Wascopam Mission

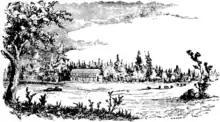
Mission at The Dalles

The Wascopam Mission was established on March 21, 1838, by Reverends Daniel Lee and Henry K. W. Perkins. Lumber for the buildings was cut mostly by neighboring Wascos. The mission was often called Wascopam after them. During its operation, the mission consisted of a schoolhouse, garden, stable, barn, and two dwellings along with a cleared pasture adjacent to the wood huts used by the Native American villagers.